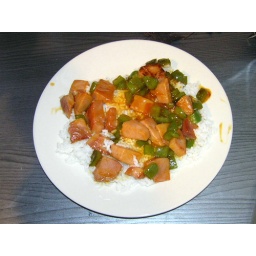
Plate of stir-fried ham and green peppers with pineapple sauce over rice; photographed in eastern Ontario, Canada